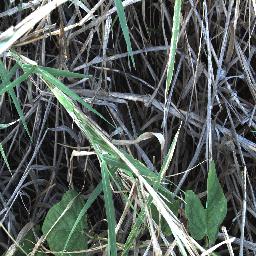
Label: negative